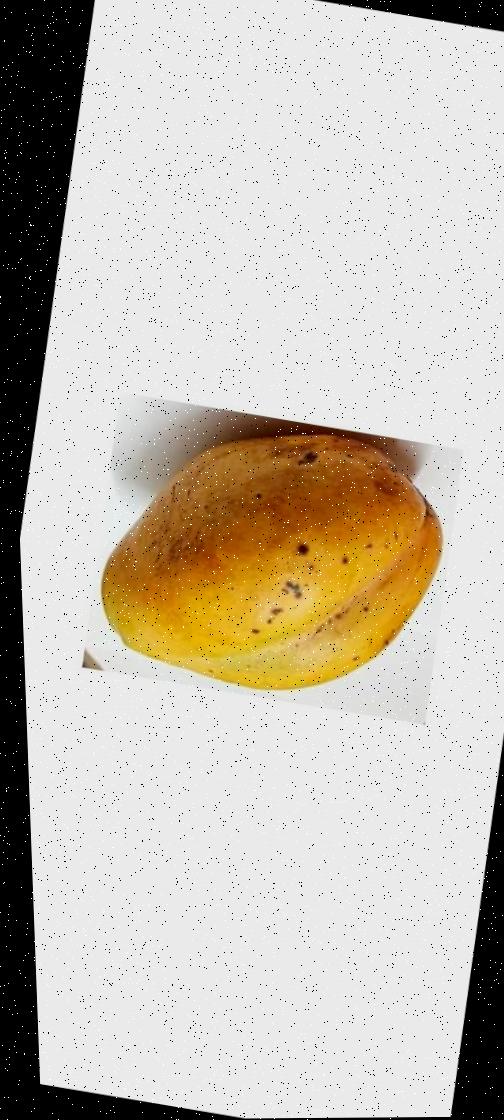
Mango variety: Bari-11